List of Italian restaurants

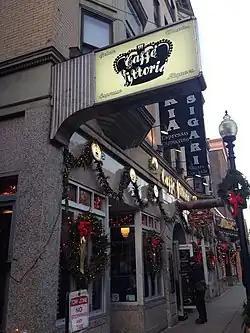
Caffé Vittoria, Boston

This is a list of notable Italian restaurants that specialize in the preparation and purveyance of Italian cuisine: